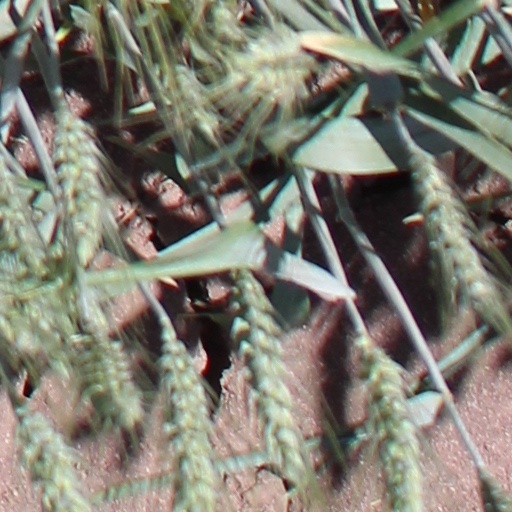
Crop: wheat